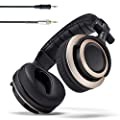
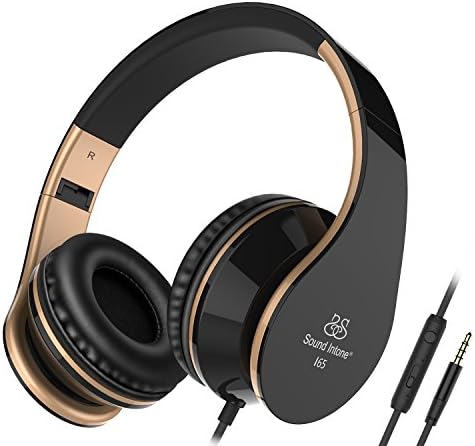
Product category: headphones
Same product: no